Shelburne, Vermont

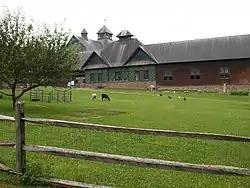
Shelburne Farms

The town contains businesses, including manufacturers, service providers, retail establishments and the state's largest continuing care retirement community. In 2007 a historic inn was converted into a mixed use array of offices, small retail, and a restaurant.